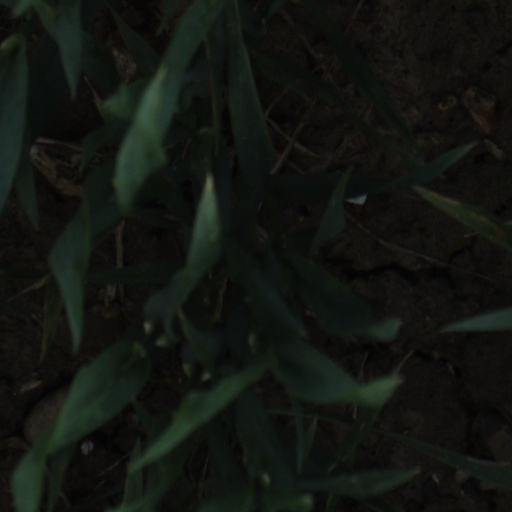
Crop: wheat